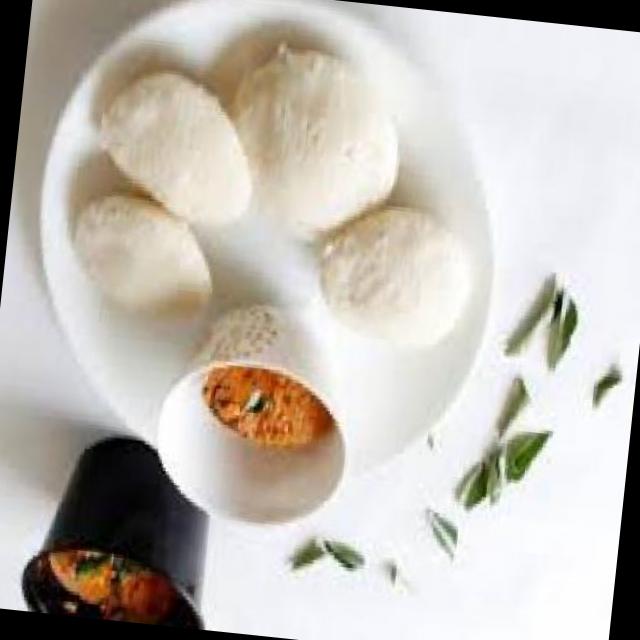
Dish: idli